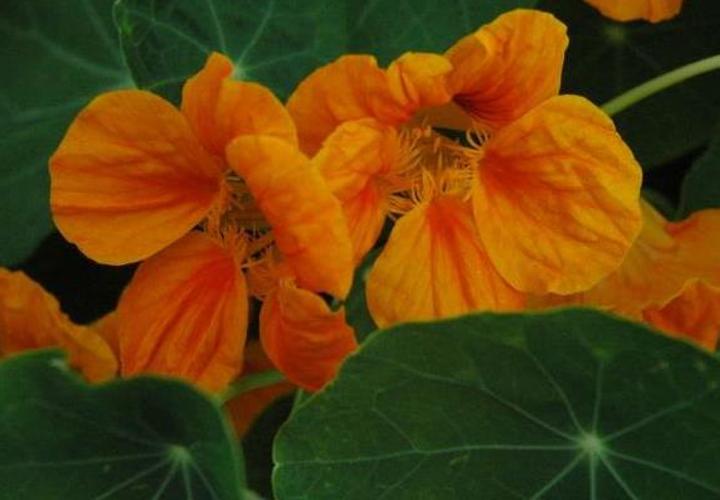
Label: watercress